Shōjō-ji

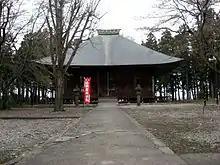
Yakushi Hall (Important Cultural Property)

is a Buddhist temple of the Shingon-shu Buzan-ha sect in Yugawa, Kawanuma District, Fukushima Prefecture, Japan.